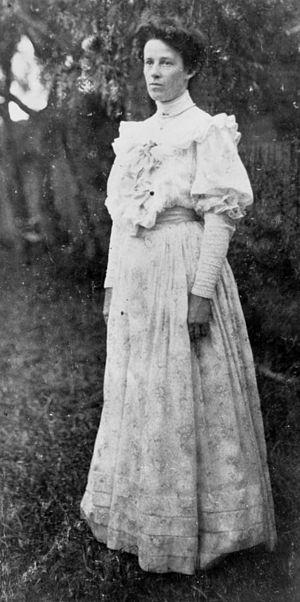
Vida Lahey est une artiste peintre australienne.